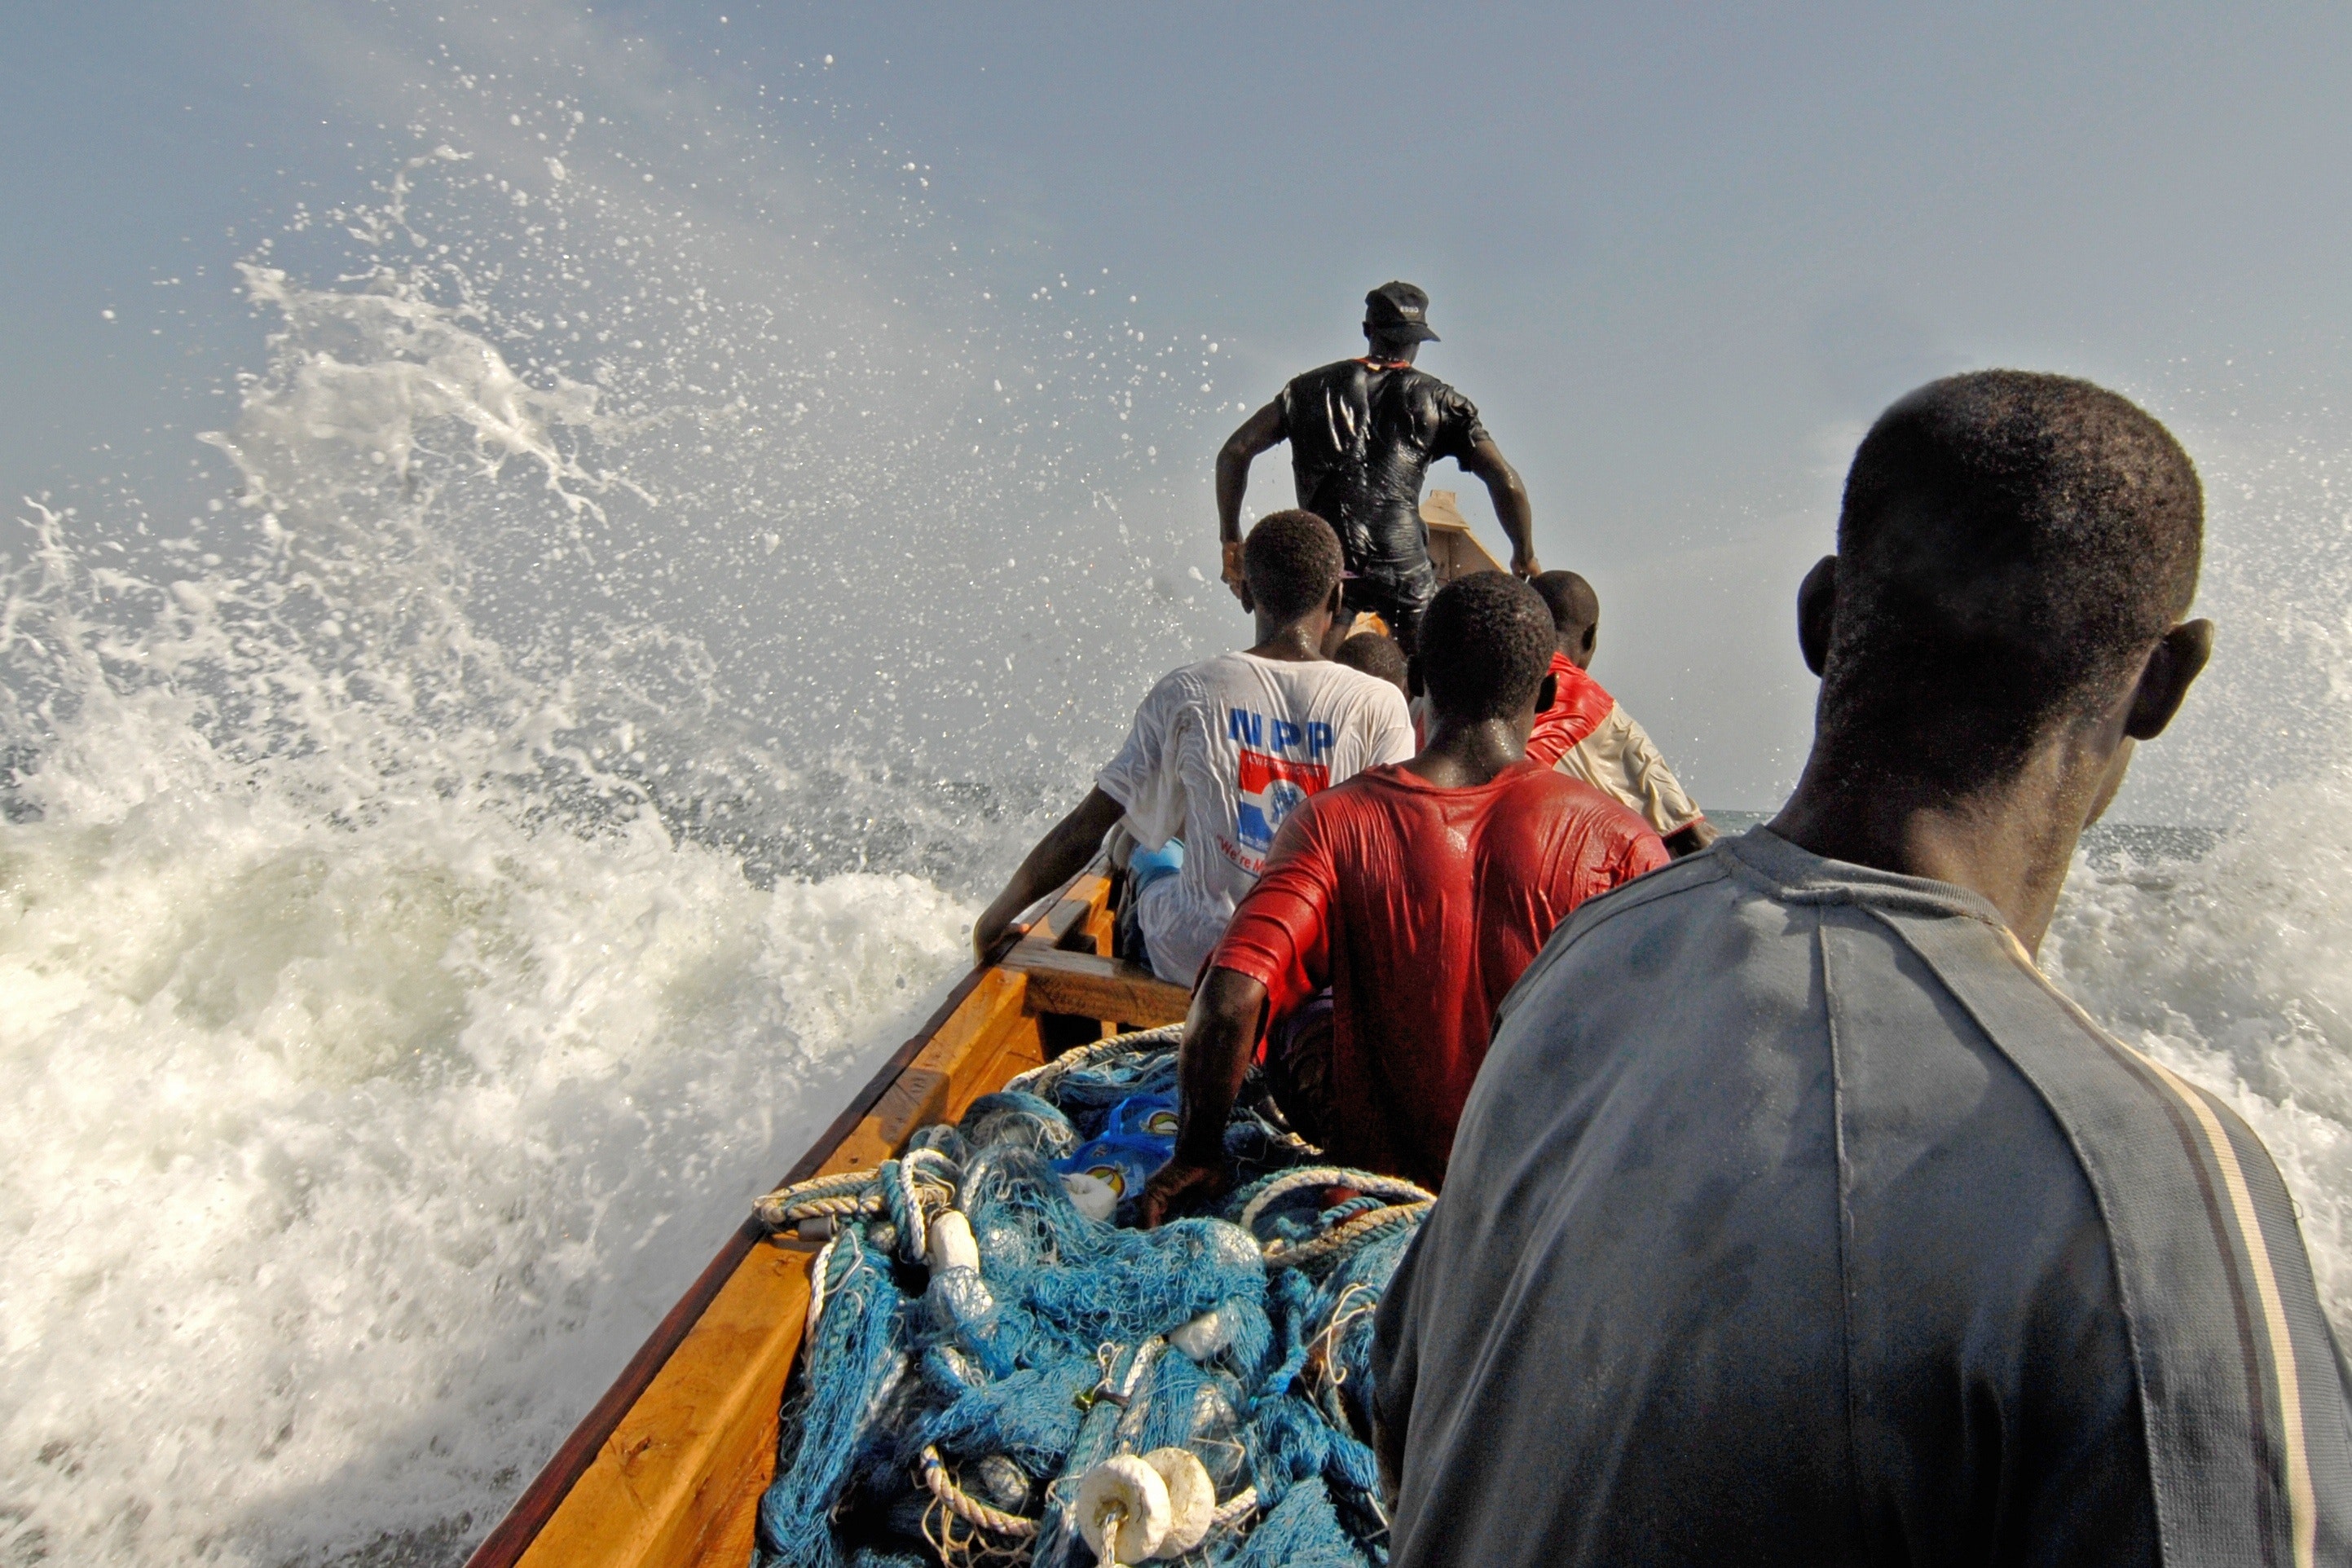
water, recreation, vehicle, fun, wave, boat, leisure, boating